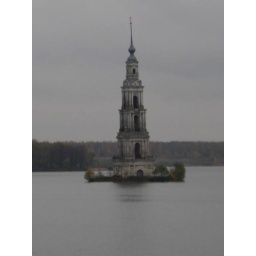
Ruins of church tower in water